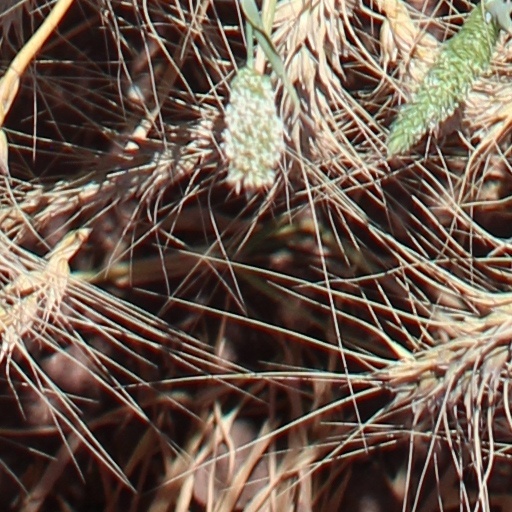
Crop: wheat